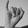
ASL letter: I